Invader Zim (comics)

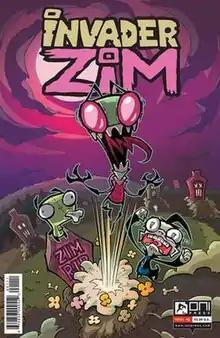
"Invader Zim" #1 retail cover

Invader Zim is an American comic book series created by Jhonen Vasquez and published by Oni Press. It serves as a continuation to the animated television series of the same name that originally aired on Nickelodeon.